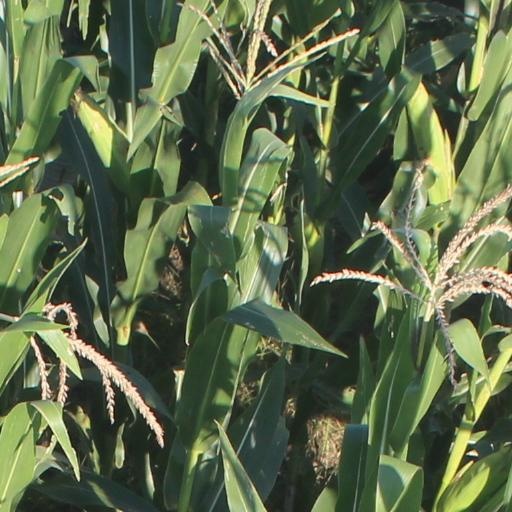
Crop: maize; corn